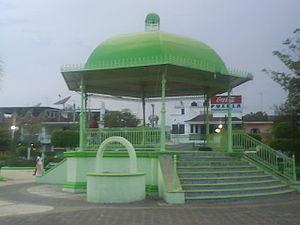
San Marcos est une ville mexicaine de l'état de Guerrero, située sur la Route fédérale 200, à 59 kilomètres au sud-est d'Acapulco. Elle fait partie de la région de la Costa Chica de Guerrero et est le chef-lieu de la commune homonyme.